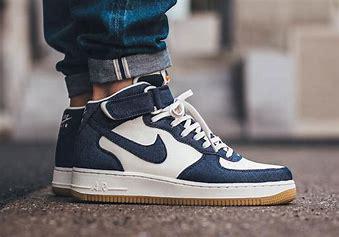
Brand: Nike
Model: 1 Mid